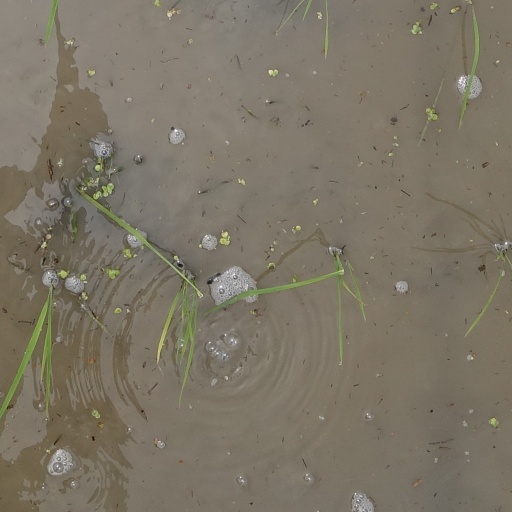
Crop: rice